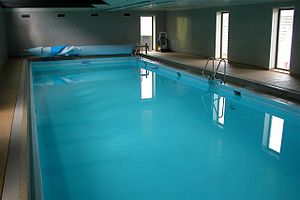
Hestur / Galleri
Hestur er en af de 18 øer, der udgør Færøerne.